Natural environment

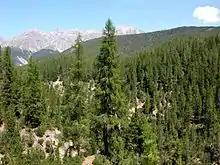
A conifer forest in the Swiss Alps (National Park)

Global biogeochemical cycles are critical to life, most notably those of water, oxygen, carbon, nitrogen and phosphorus.